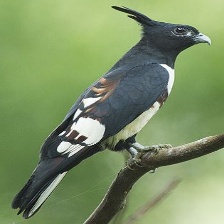
Species: BLACK BAZA
Scientific name: AVICEDA LEUPHOTES